Copper mining in Michigan

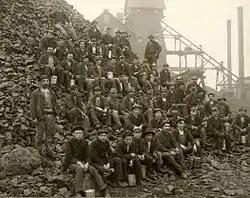
Miners at the Tamarack Mine in the Copper Country of Michigan in 1905.

Native Americans were the first to mine and work the copper of Lake Superior and the Keweenaw Peninsula of northern Michigan between 5000 BCE and 1200 BCE. The natives used this copper to produce tools. Archaeological expeditions in the Keweenaw Peninsula and Isle Royale revealed the existence of copper producing pits and hammering stones which were used to work the copper. Some authors have suggested that as much as 1.5 billion pounds of copper was extracted during this period, but some archaeologists consider such high figures as "ill-constructed estimates" and that the actual figure is unknown. Archaeologist Susan Martin wrote that "The competent excavation of many prehistoric archaeological sites in the Lake Superior basin reveals the continuous use of copper throughout the prehistoric time range, in association with all of the other items of material culture (projectile points, pottery and the like) that are without a doubt the products of native technologies. Many of these sites have been dated reliably by radiocarbon means... Clearly, copper-working continues up until the years of aboriginal contact with seventeenth-century Europeans. The speculators could at least acknowledge these facts rather than pretend that the association of copper with indigenous people doesn’t exist."